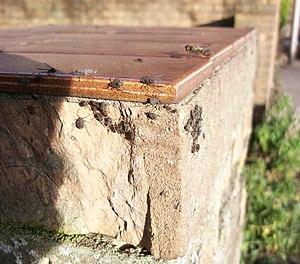
photo prise le 23 decembre 2018 , lieu
Tuberolachnus salignus ou puceron géant du saule est une espèce d’insectes hémiptères, un puceron du genre Tuberolachnus.